KLM

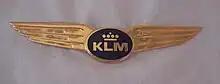
A current KLM pilot wing

KLM's head office is located in Amstelveen, on a site near Schiphol Airport. The airline's current headquarters was built between 1968 and 1970. Before the opening of the new headquarters, the airline's head office was on the property of Schiphol Airport in Haarlemmermeer.